Salaakhen (1975 film)

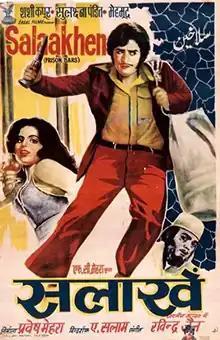
Poster

Salaakhen is a 1975 Hindi movie produced by Parvesh Mehra and directed by A. Salaam. It stars Shashi Kapoor, Sulakshana Pandit, A. K. Hangal, Mehmood, Amrish Puri and Ramesh Deo. The music was composed by Ravindra Jain. The rights to this film are owned by Shah Rukh Khan's Red Chillies Entertainment.